Mohammed Ahmad Said Al Edah

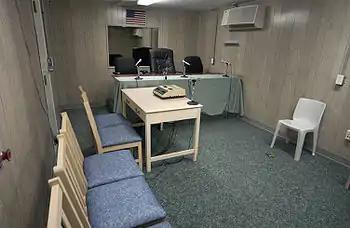
Combatant Status Review Tribunals were held in a 3x5 meter trailer where the captive sat with his hands and feet shackled to a bolt in the floor.

Following the Supreme Court's ruling the Department of Defense set up the Office for the Administrative Review of Detained Enemy Combatants.